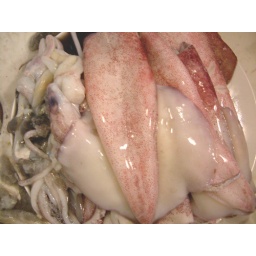
Squid from fish market in London